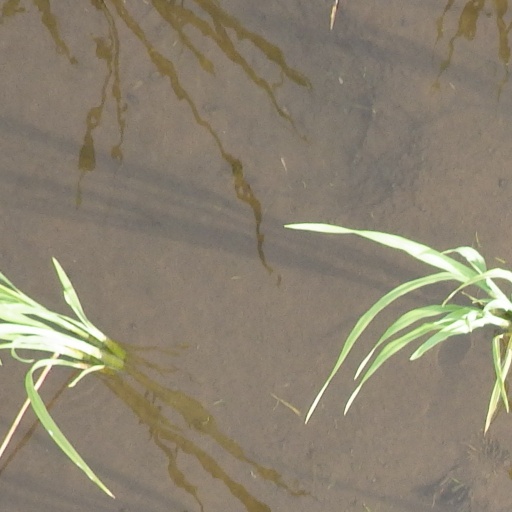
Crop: rice